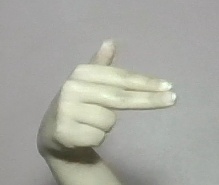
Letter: ghain